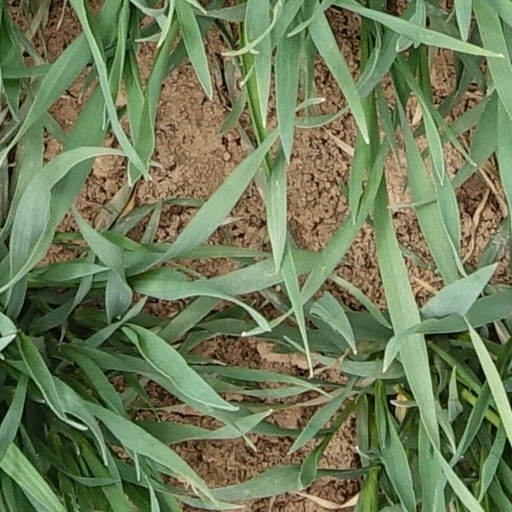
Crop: wheat